Valerio Verre

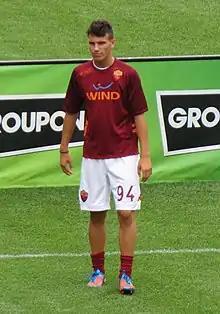
Verre with Roma in 2012

Valerio Verre (born 11 January 1994) is an Italian professional footballer who plays as an attacking midfielder for club Palermo.